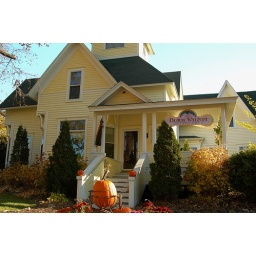
The black walnut bed and breakfast during Halloween in the fall with all the colors